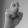
ASL letter: X